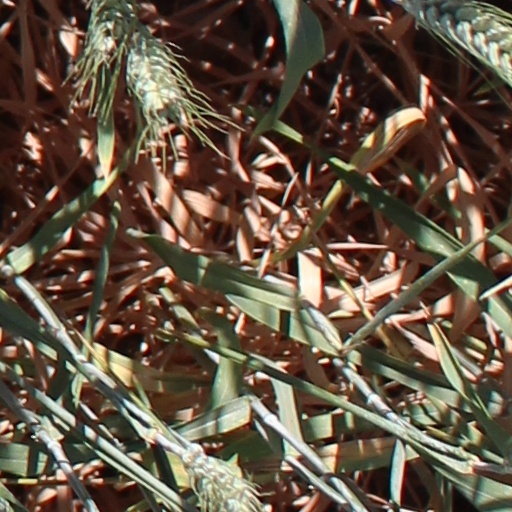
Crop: wheat